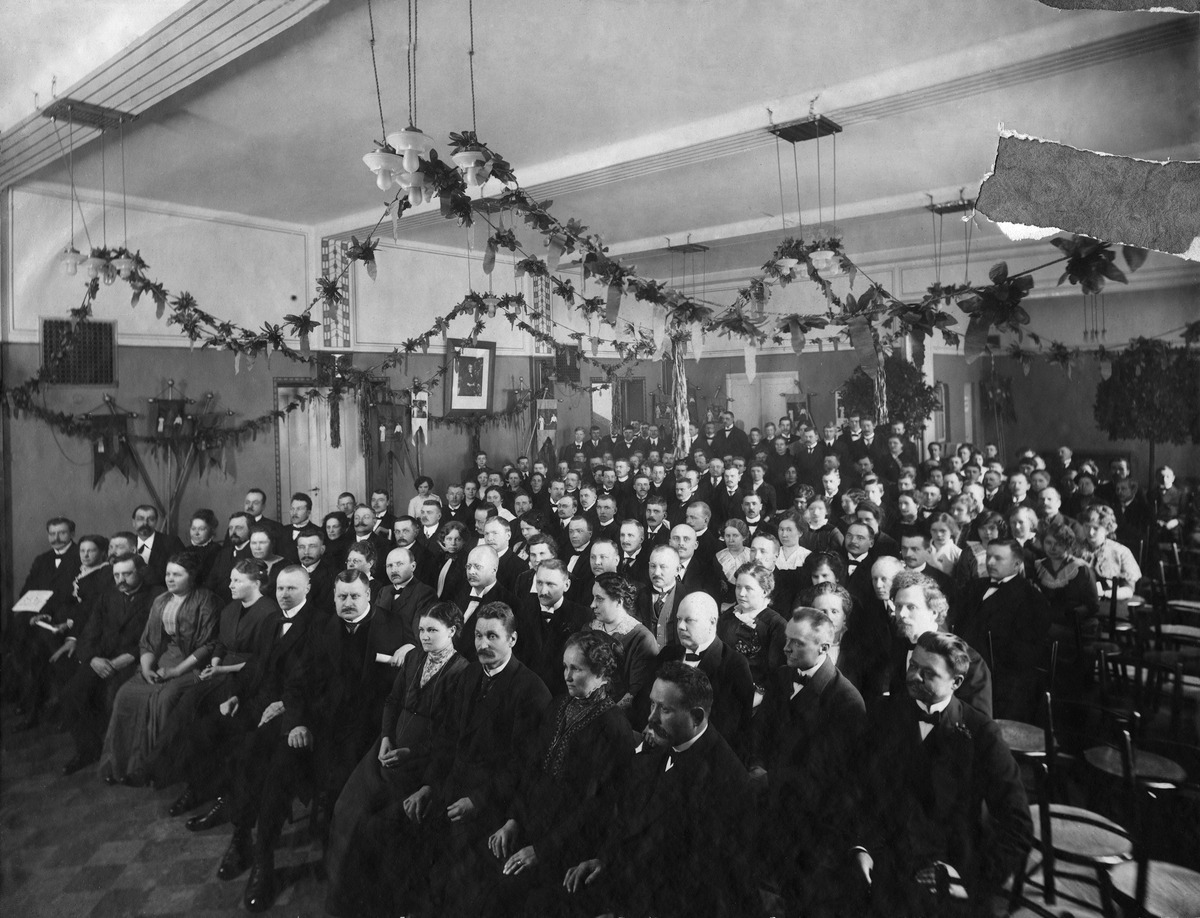
Yleisöä SOK:n juhlassa koristellussa salissa, mahdollisesti Vilhonkadun pääkonttorissa
sisällön kuvaus: Yleisöä SOK:n juhlassa koristellussa salissa, mahdollisesti Vilhonkadun pääkonttorissa. mustavalkoinen
Ajankohta: kuvausaika n. 1910
Paikka: Suomi, Uusimaa, Helsinki, Kluuvi Helsinki, Vilhonkatu, Mikonkatu
Aiheet: SOK Suomen Osuuskauppojen Keskuskunta, kokoukset, vaatteet